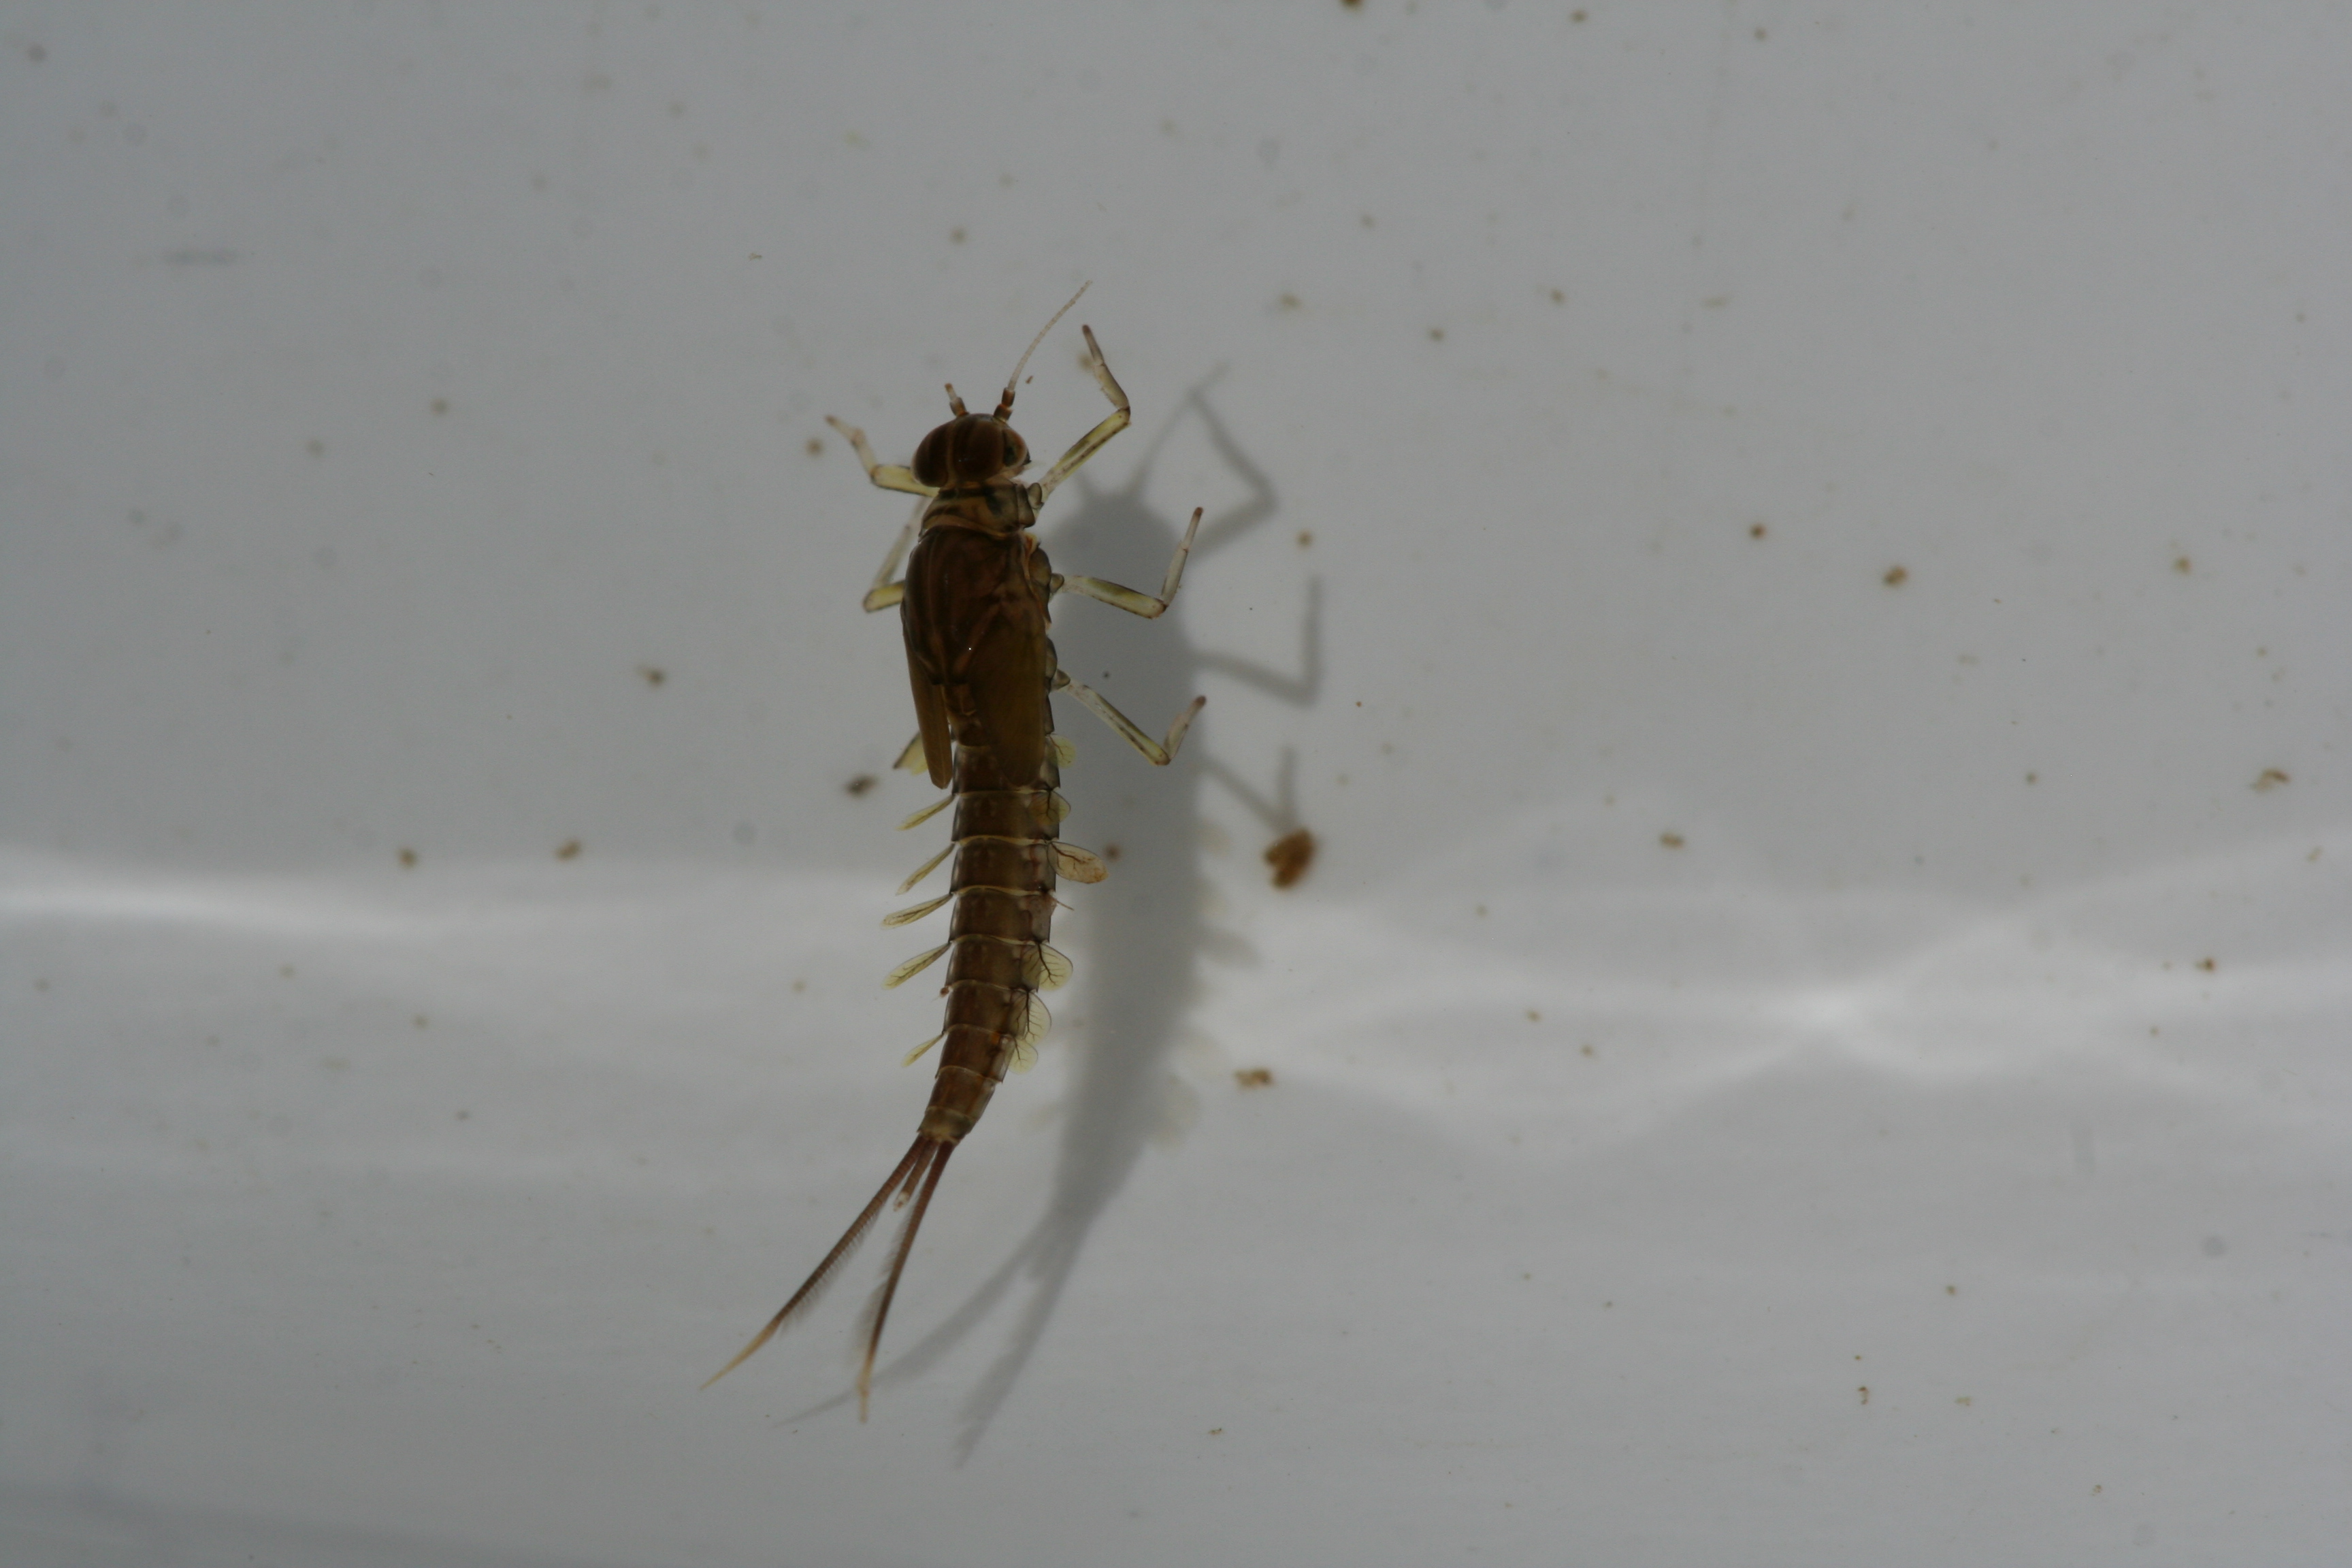
Macroinvertebrate group: minnow_mayflies